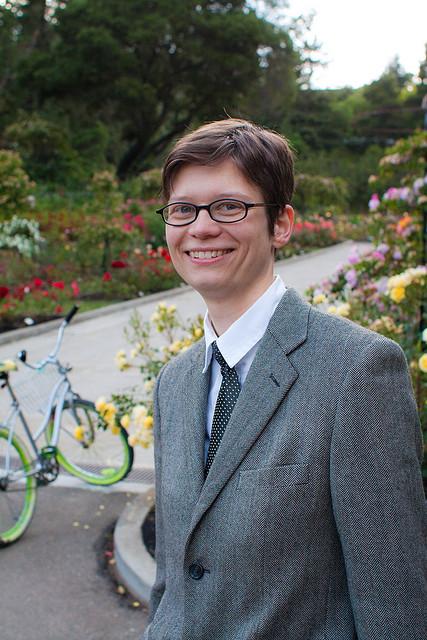
A man wearing a gray suit and tie standing next to a bike.